George II of Great Britain

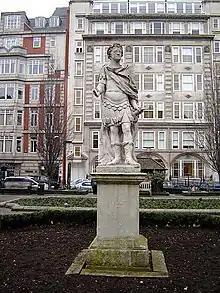
Statue by John Van Nost erected in 1753 in Golden Square, London

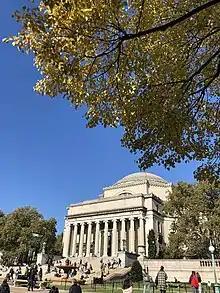
Columbia University in New York was founded by royal charter in 1754 as King's College.

The pro-war faction was led by Carteret, who claimed that French power would increase if Maria Theresa failed to succeed to the Austrian throne. George agreed to send 12,000 hired Hessian and Danish mercenaries to Europe, ostensibly to support Maria Theresa. Without conferring with his British ministers, George stationed them in Hanover to prevent enemy French troops from marching into the electorate. The British army had not fought in a major European war in over 20 years, and the government had badly neglected its upkeep. George had pushed for greater professionalism in the ranks, and promotion by merit rather than by sale of commissions, but without much success. An allied force of Austrian, British, Dutch, Hanoverian and Hessian troops engaged the French at the Battle of Dettingen on 16/27 June 1743. George personally accompanied them, leading them to victory, thus becoming the last British monarch to lead troops into battle. Though his actions in the battle were admired, the war became unpopular with the British public, who felt that the King and Carteret were subordinating British interests to Hanoverian ones. Carteret lost support, and to George's dismay resigned in 1744.